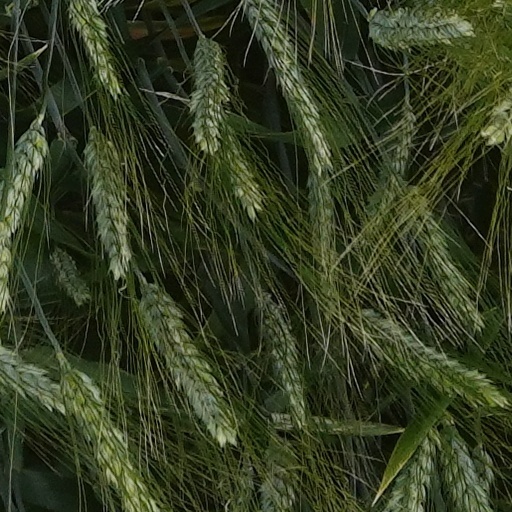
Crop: wheat